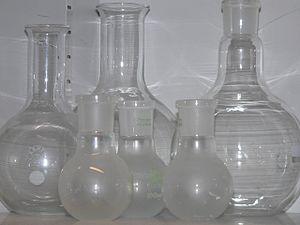
Le rodage est une technique ancienne qui permet d'ajuster parfaitement deux surfaces pour qu'elles deviennent étanches, par exemple pour fermer les fioles des pharmaciens et tous les clapets des giffards des chaudières à vapeur.